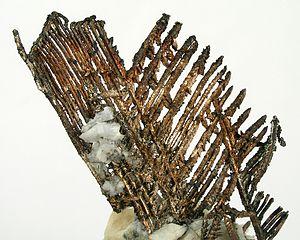
"L'argent est l'élément chimique de numéro atomique 47, de symbole Ag. Entre le cuivre et l'or, l'argent appartient à la colonne de la classification périodique appelée ""colonne des métaux à frapper"". Ce sont en effet les trois métaux, peu ou pas oxydable à l'air, utilisés pour frapper la monnaie. Le terme ""argent"" s'est imposé dans la langue française pour parler de l'argent monétaire car il était plus rare que le cuivre mais moins que l'or, ce dernier n'étant pas assez abondant pour que tout le monde puisse avoir de ""l'argent"".